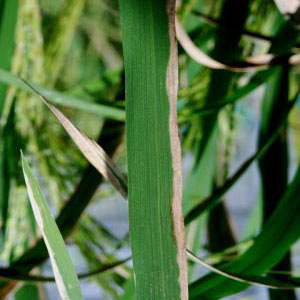
Disease: Bacterialblight